Bourg-en-Bresse

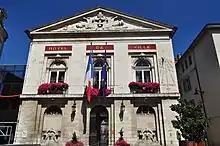
The Hôtel de Ville

Since 2008, Jean-François Debat of the Socialist Party (PS) has been Mayor of Bourg-en-Bresse. He was reelected following the 2020 municipal election.